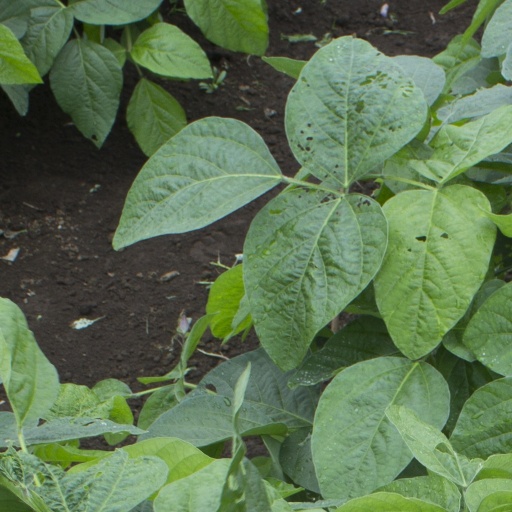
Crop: soybean